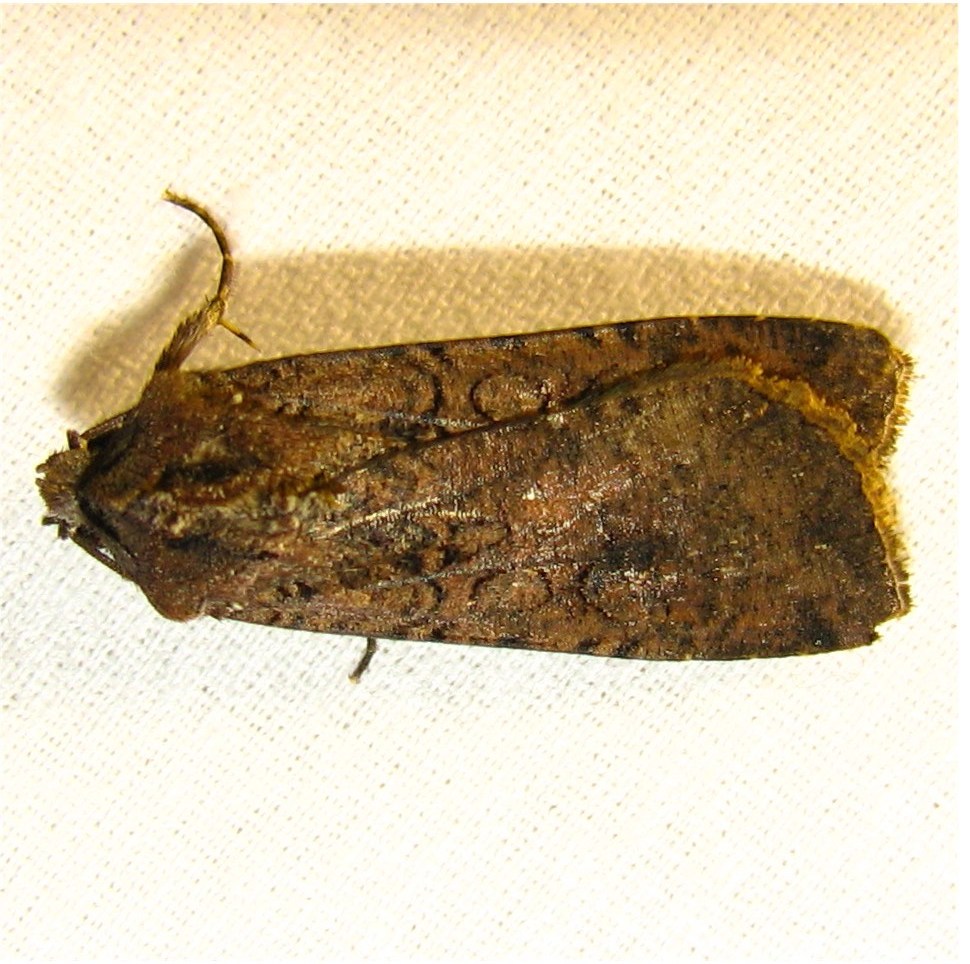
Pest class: cutworms